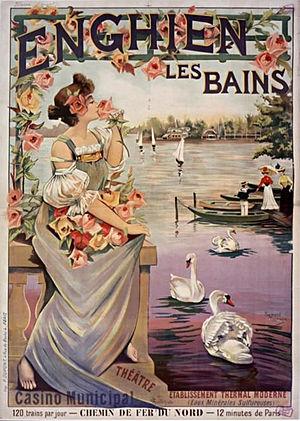
Enghien-les-Bains est une commune française située dans le département du Val-d'Oise, en région Île-de-France. Elle se situe à onze kilomètres au nord de Paris.